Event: Nepal Earthquake
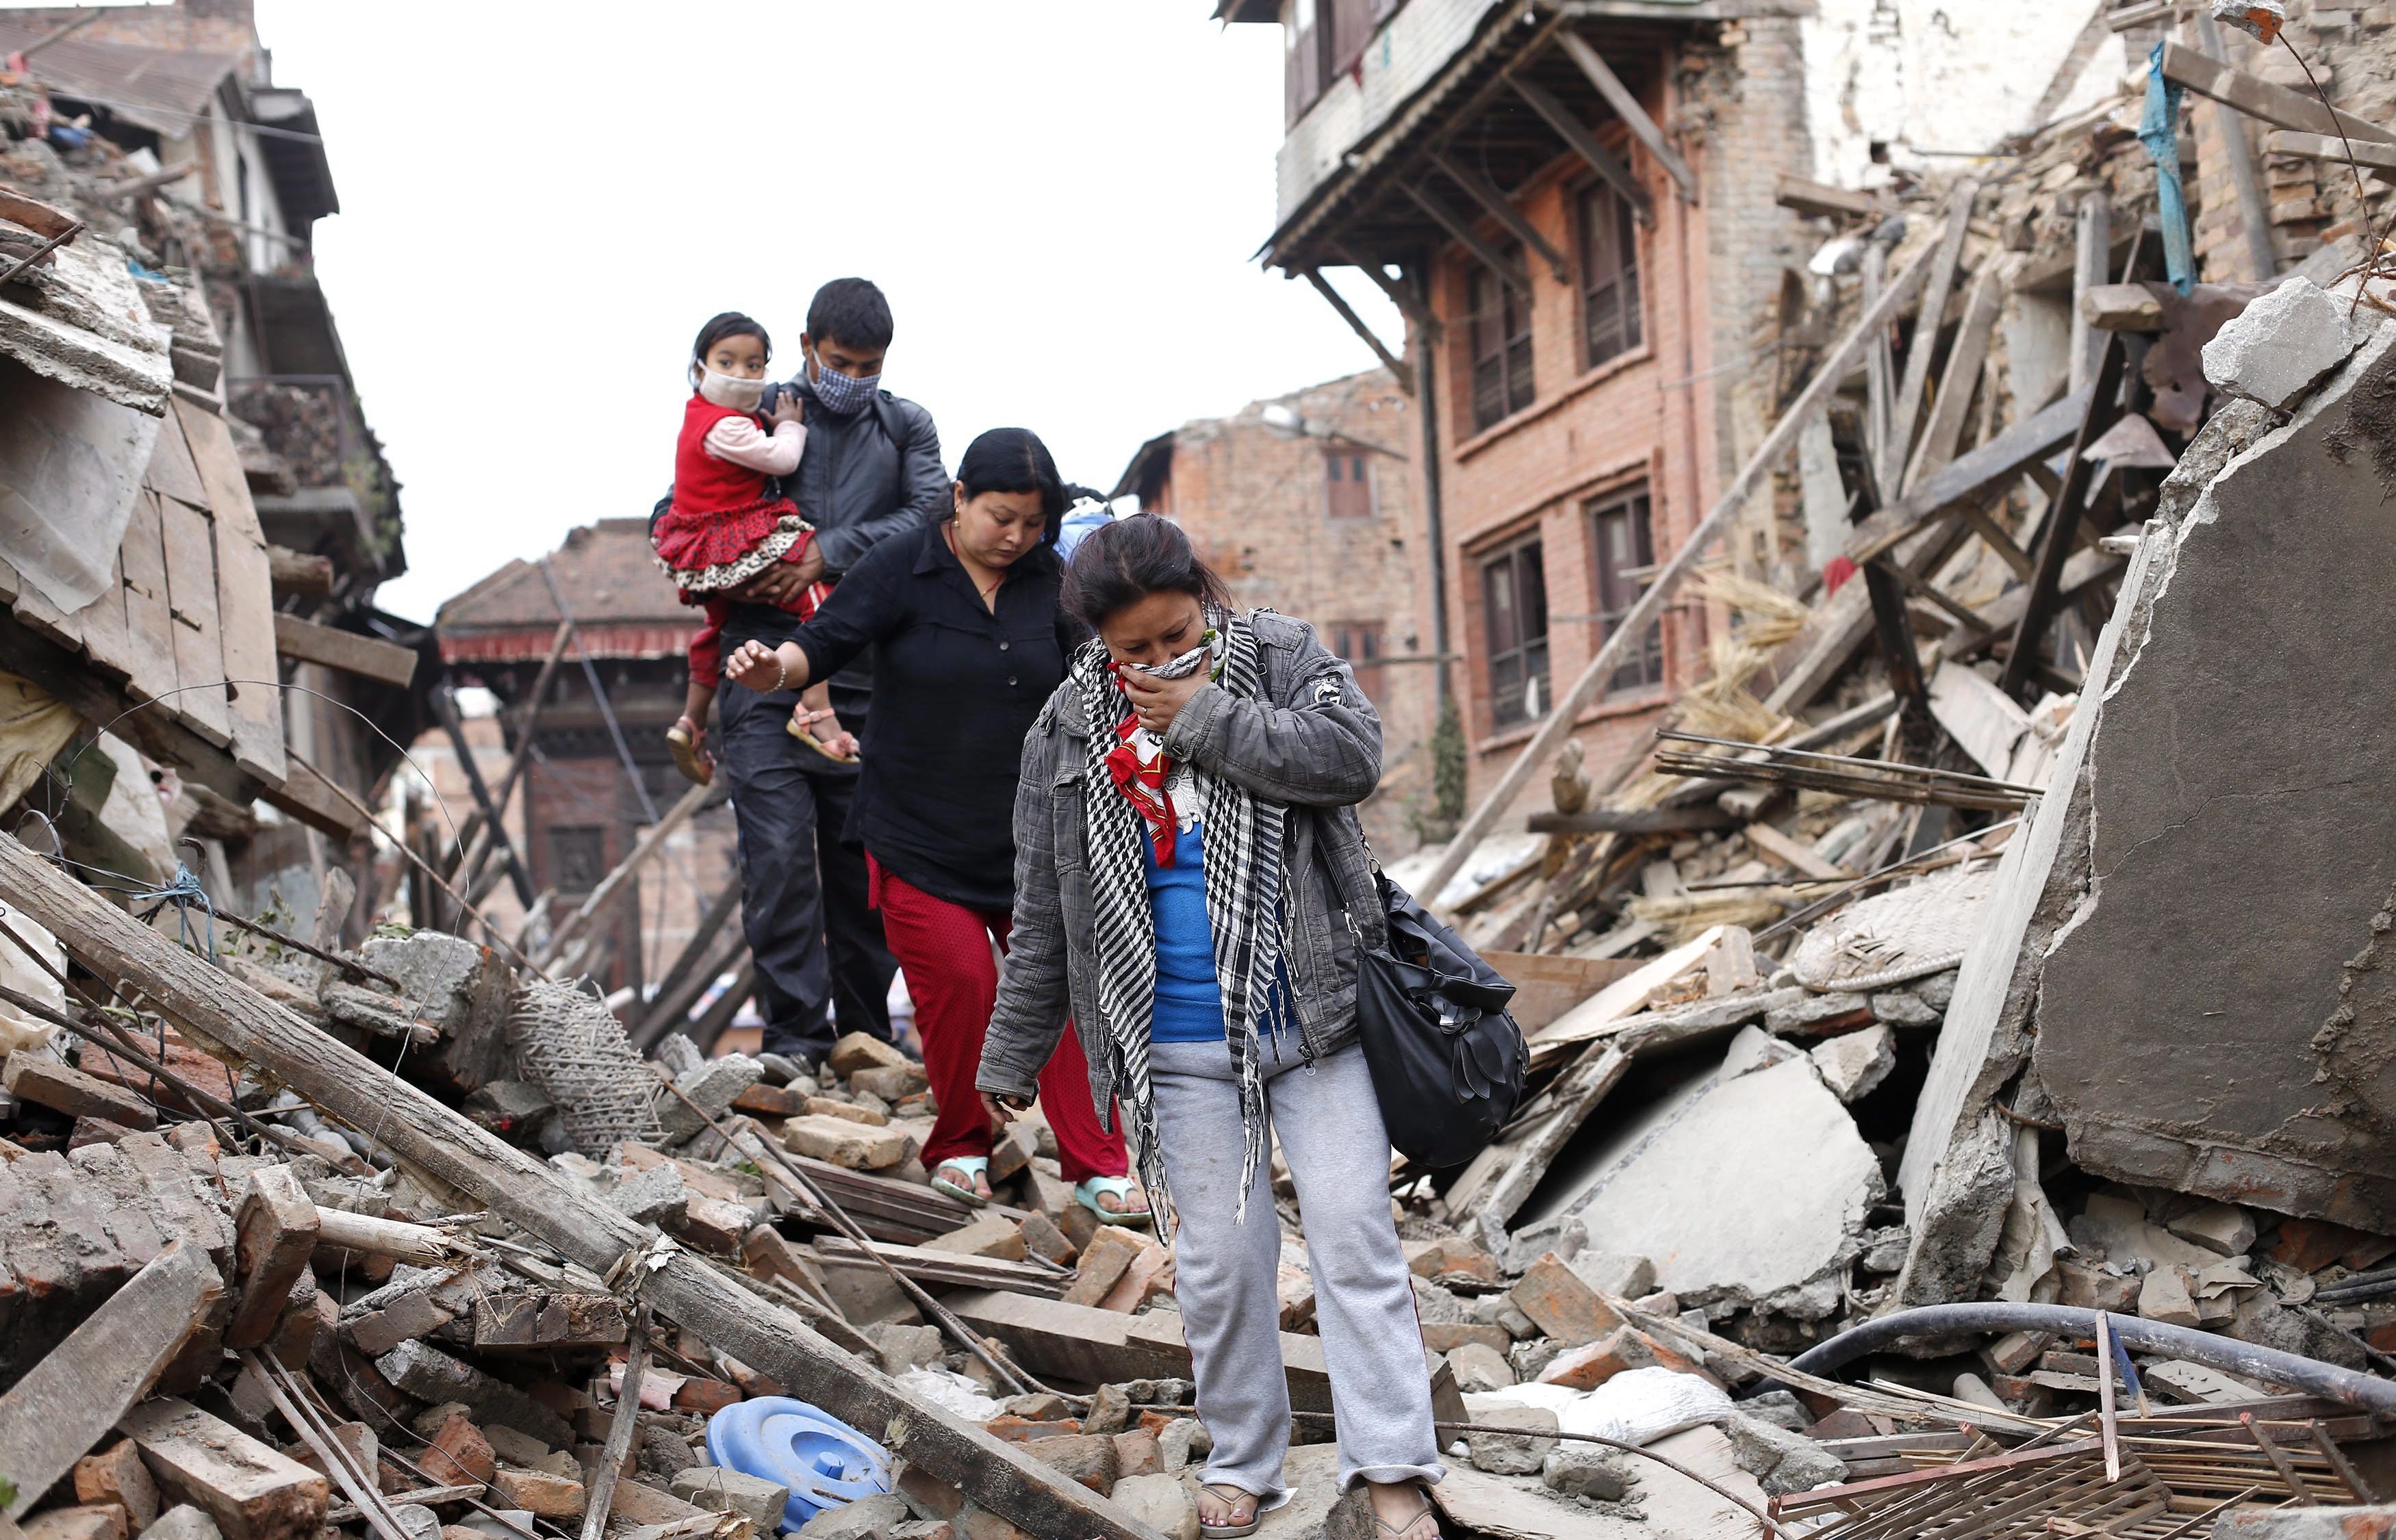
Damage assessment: damage